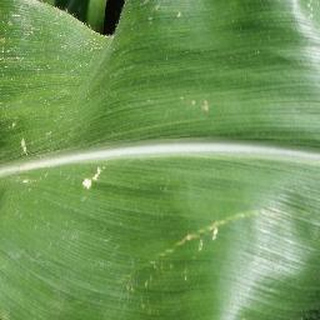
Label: healthy_corn